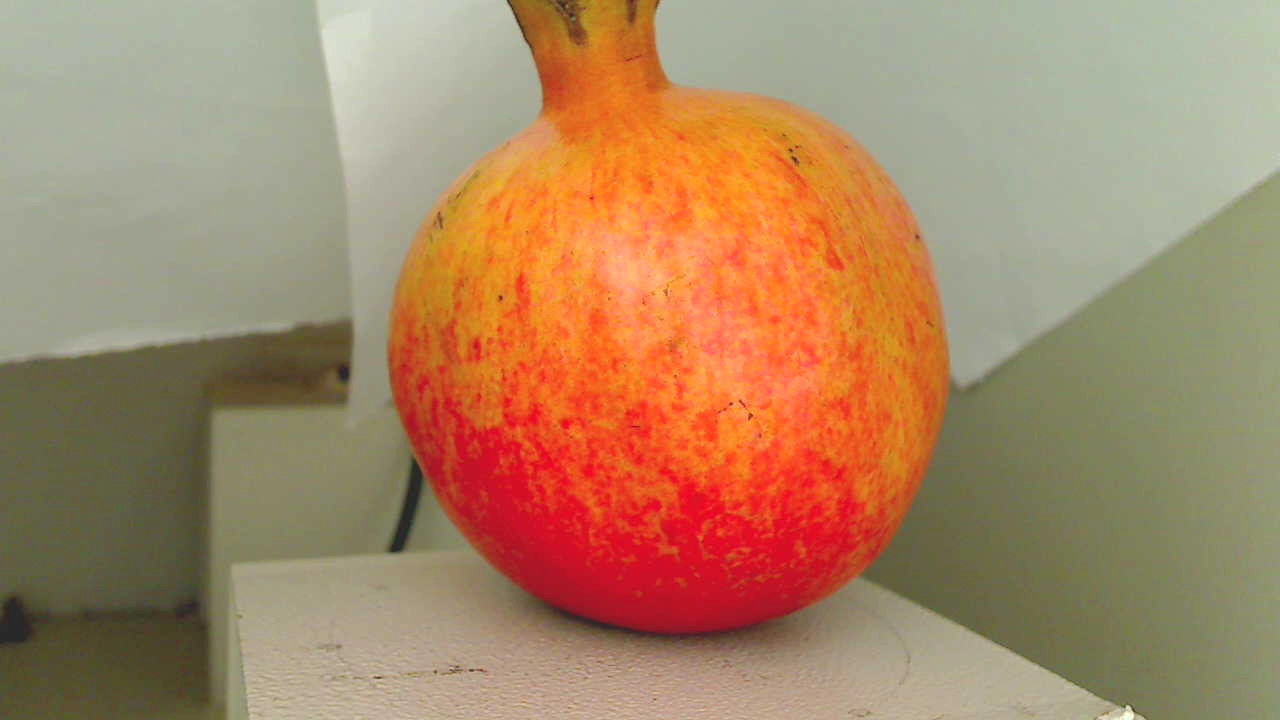
Grade: grade-1
Quality: quality-3